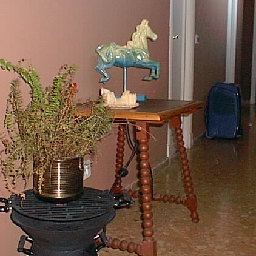
Room type: livingroom